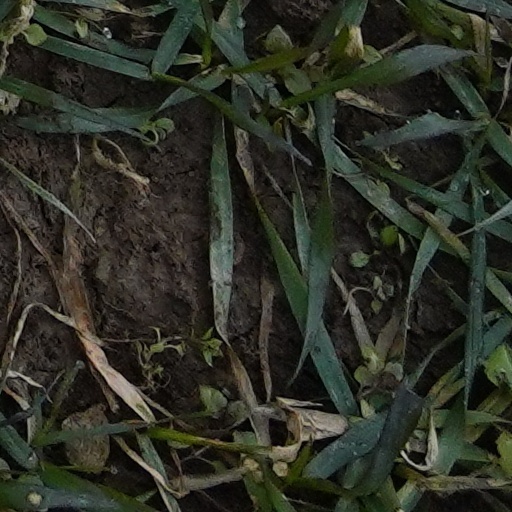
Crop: wheat